Mario Party DS

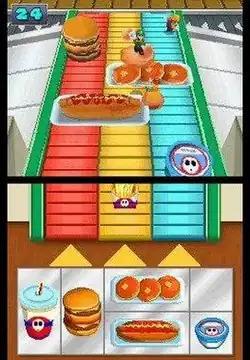
Luigi, Wario, and Daisy competing in "Fast Food Frenzy", a 1-vs.-3 minigame in "Mario Party DS"

"Mario Party DS" features a total of 73 minigames, most of which utilize the unique features of the Nintendo DS. While some minigames simply use the buttons and control pad, others make use of the console's built-in microphone or dual screen and touch screen mechanics. Each minigame is a short event that rewards players with coins for completing an objective. During board games, a minigame is automatically played every time each player has taken a turn, as well as whenever a "Duel Space" is landed on. The type of minigame played depends on the color of the space each player lands on. "Mario Party DS"s minigames are categorized into five different types, including four-player free-for-alls, teams of two, and three against one. There are also "battle" minigames in which all players compete for a communal jackpot, as well as five "boss" minigames in which villains from the "Mario" series, such as Bowser, are fought.